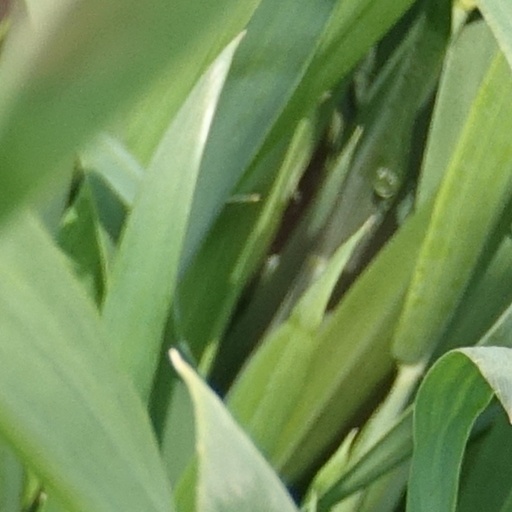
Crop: wheat